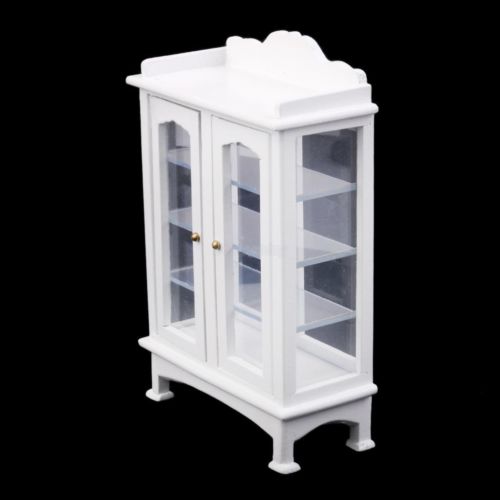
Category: cabinet